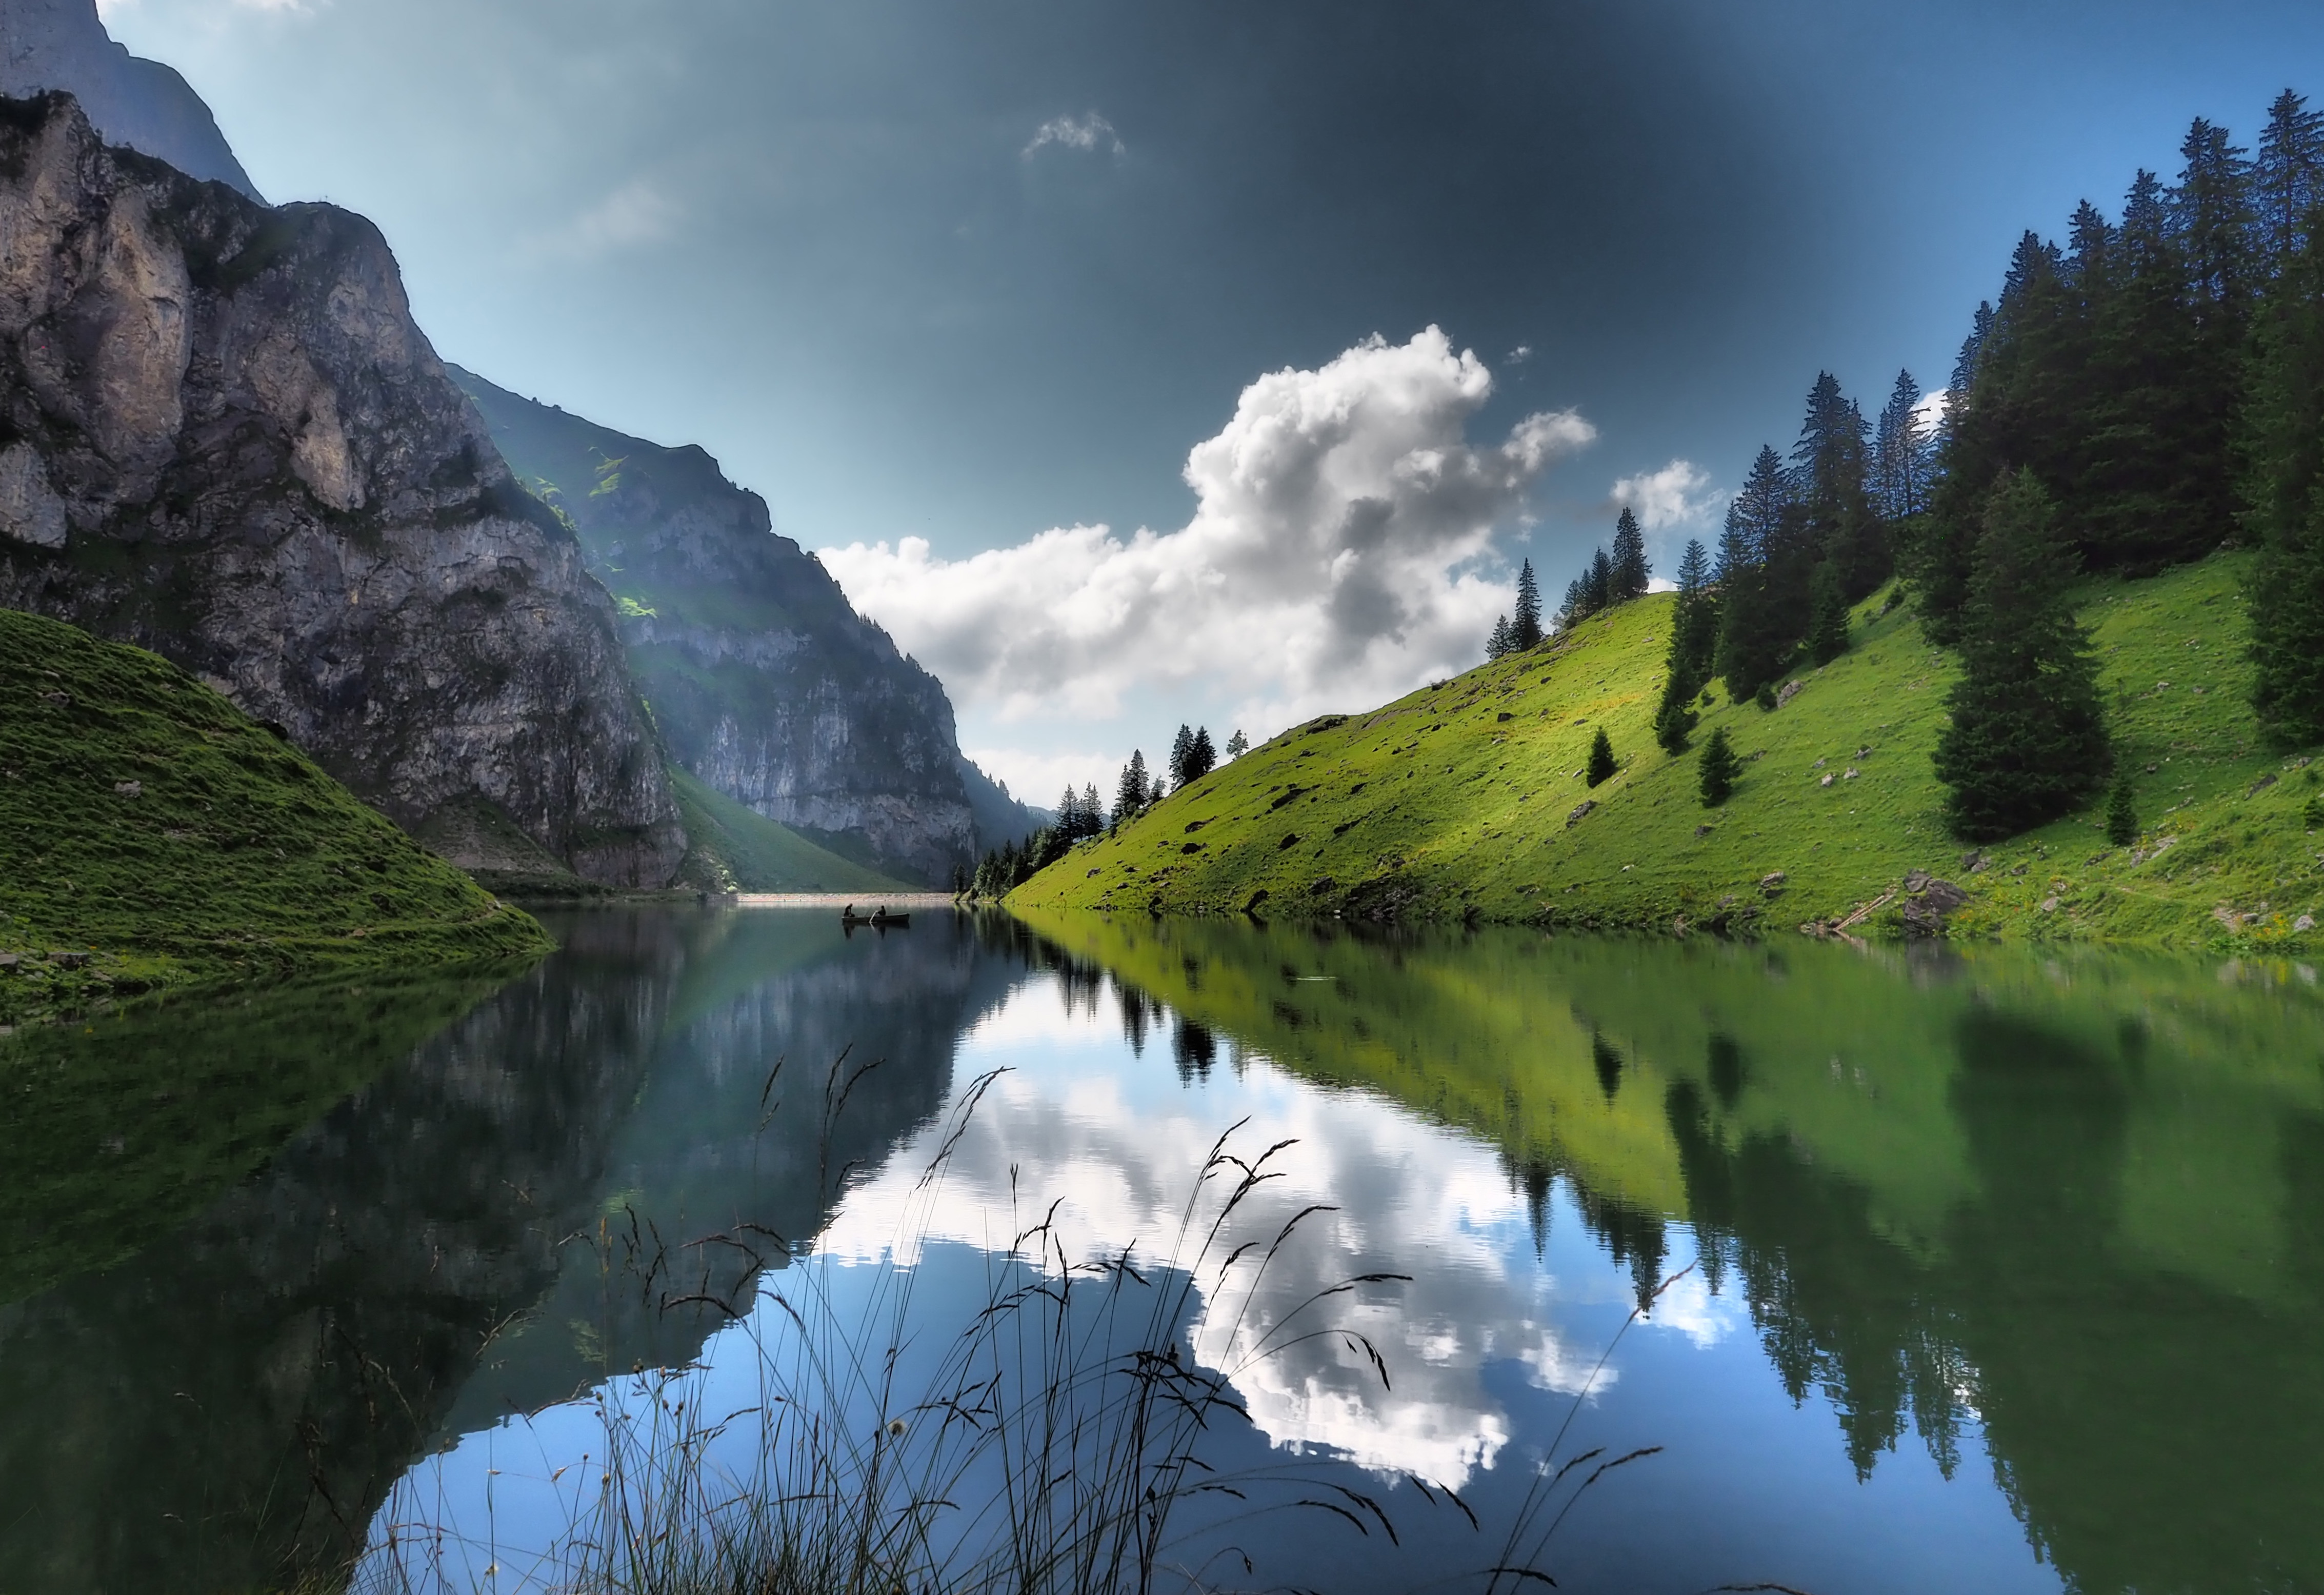
landscape, water, nature, wilderness, mountain, cloud, lake, river, valley, mountain range, walk, reflection, color, square, autumn, fjord, reservoir, body of water, mountains, alps, switzerland, beautiful, reflexion, loch, landform, tarn, mountain pass, atmospheric phenomenon, mountainous landforms